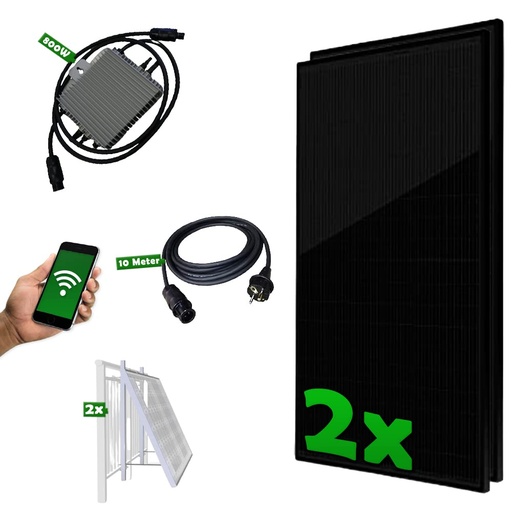
Set 39 - Balkonkraftwerk fullblack - 600W Deye + 5m Betteri Kabel + Solarmodul-Halterung
❗ Die Ware wird mit einer Spedition geliefert. Sie werden wegen einer Terminabsprache angerufen. Bitte unbedingt eine erreichbare Telefonnummer oder Handynummer angeben! ✅ Lieferumfang: GreenSurfer 600W Balkonkraftwerk Komplett-Set für die Steckdose. Enthalten sind 2x schwarze Premium-Solarmodule (BLACK EDITION) und jeweils 410Wp, 2x hochwertige Solarmodul-Halterungen, ein Wechselrichter der Marke DEYE mit einer Ausgangsleistung von 600 Watt und ein 5m langes Steckdosenkabel. 🔔 600W DECKELUNG DES WECHSELRICHTERS: Durch die maximale Ausgangsleistung des Wechselrichters von 600 Watt ist laut VDE kein Elektriker notwendig. Die Montage ist einfach und kann selbst durchgeführt werden. 💯 STROMKOSTEN-ÜBERWACHUNG MIT APP: Smarte Überwachung über den WIFI-fähigen Wechselrichters und die SOLARMANN App. Sehen Sie in Echtzeit, wie viel Strom Sie produzieren und wie viel Stromkosten Sie mit der Anlage einsparen. ⭐ HOHE STANDARDS: 10 Jahre Herstellergarantie auf den Wechselrichter, 12 Jahre Herstellergarantie & 25-jährige lineare Leistungsgarantie auf die Solarmodule 🍃 KLIMAFREUNDLICH: Ingenieur-geführtes deutsches Unternehmen mit der Klimaschutz Marke GreenSurfer §§§ Die Befreiung der Umsatzsteuer für PV-Anlage ab 01.01.2023 ist im § 12 Abs. 3 UStG geregelt.
Brand: GreenSurfer
Category: Hardware > Power & Electrical Supplies > Solar Energy Kits > Grid-Tied Solar Kits